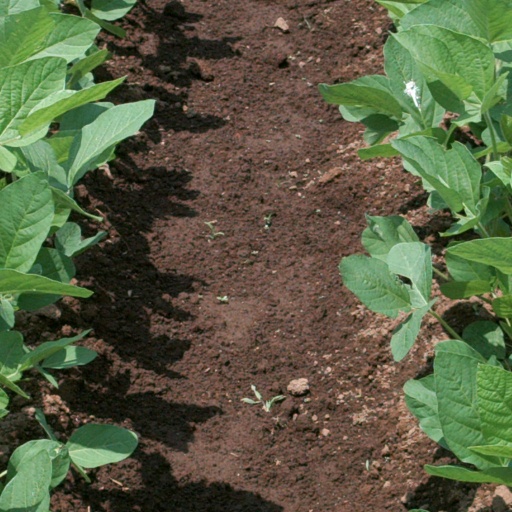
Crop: soybean